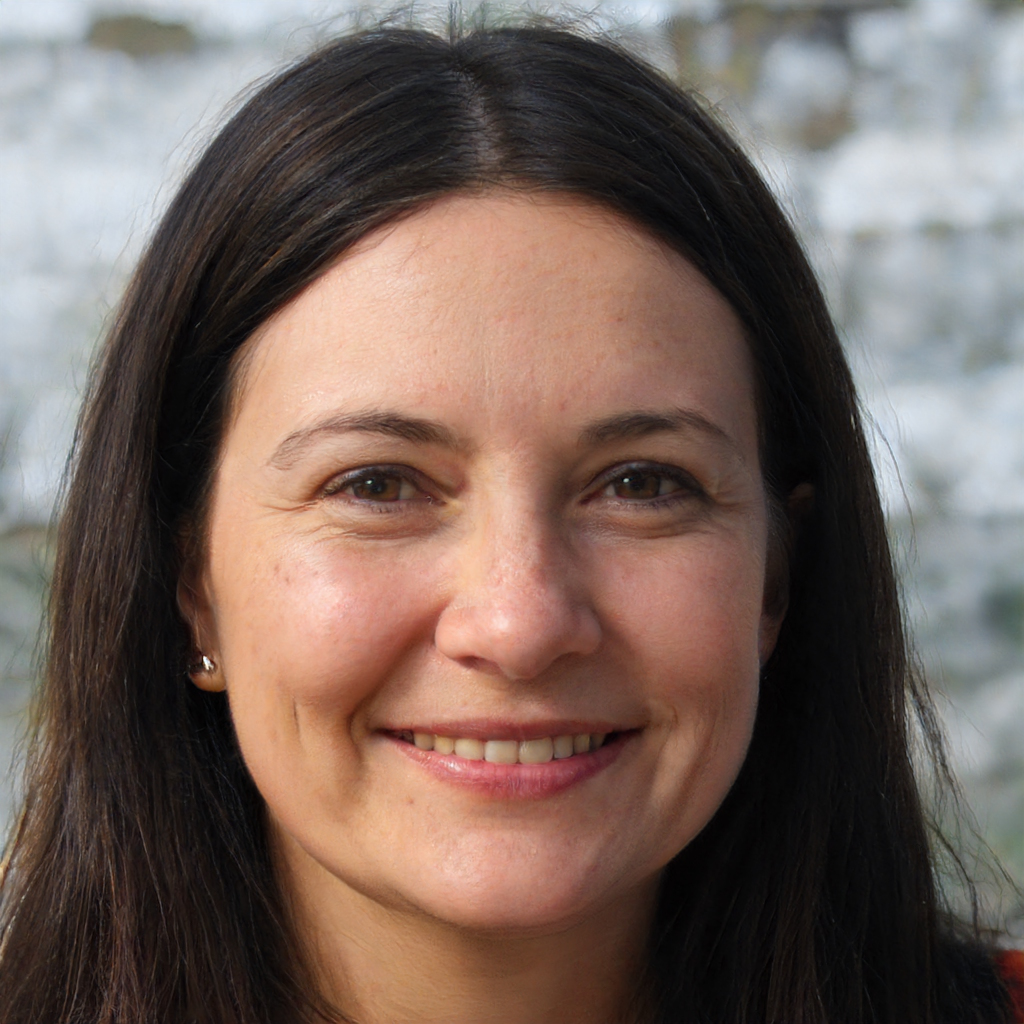
Label: Colored